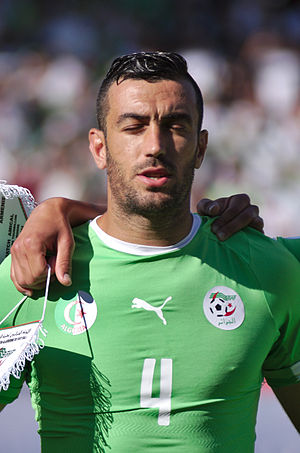
Essaïd Belkalem
Essaïd Belkalem er en algerisk fodboldspiller, som spiller for JS Kabylie i sit hjemland.